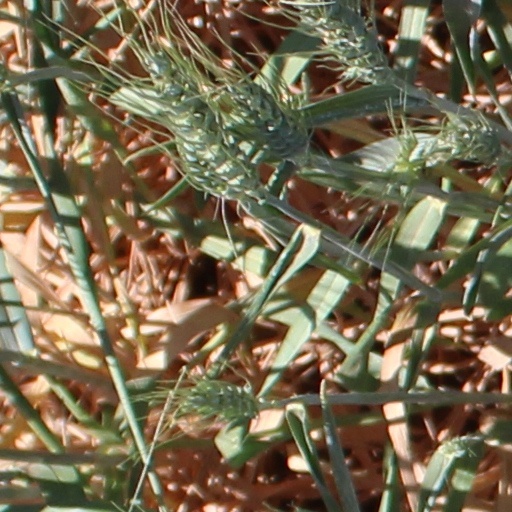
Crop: wheat